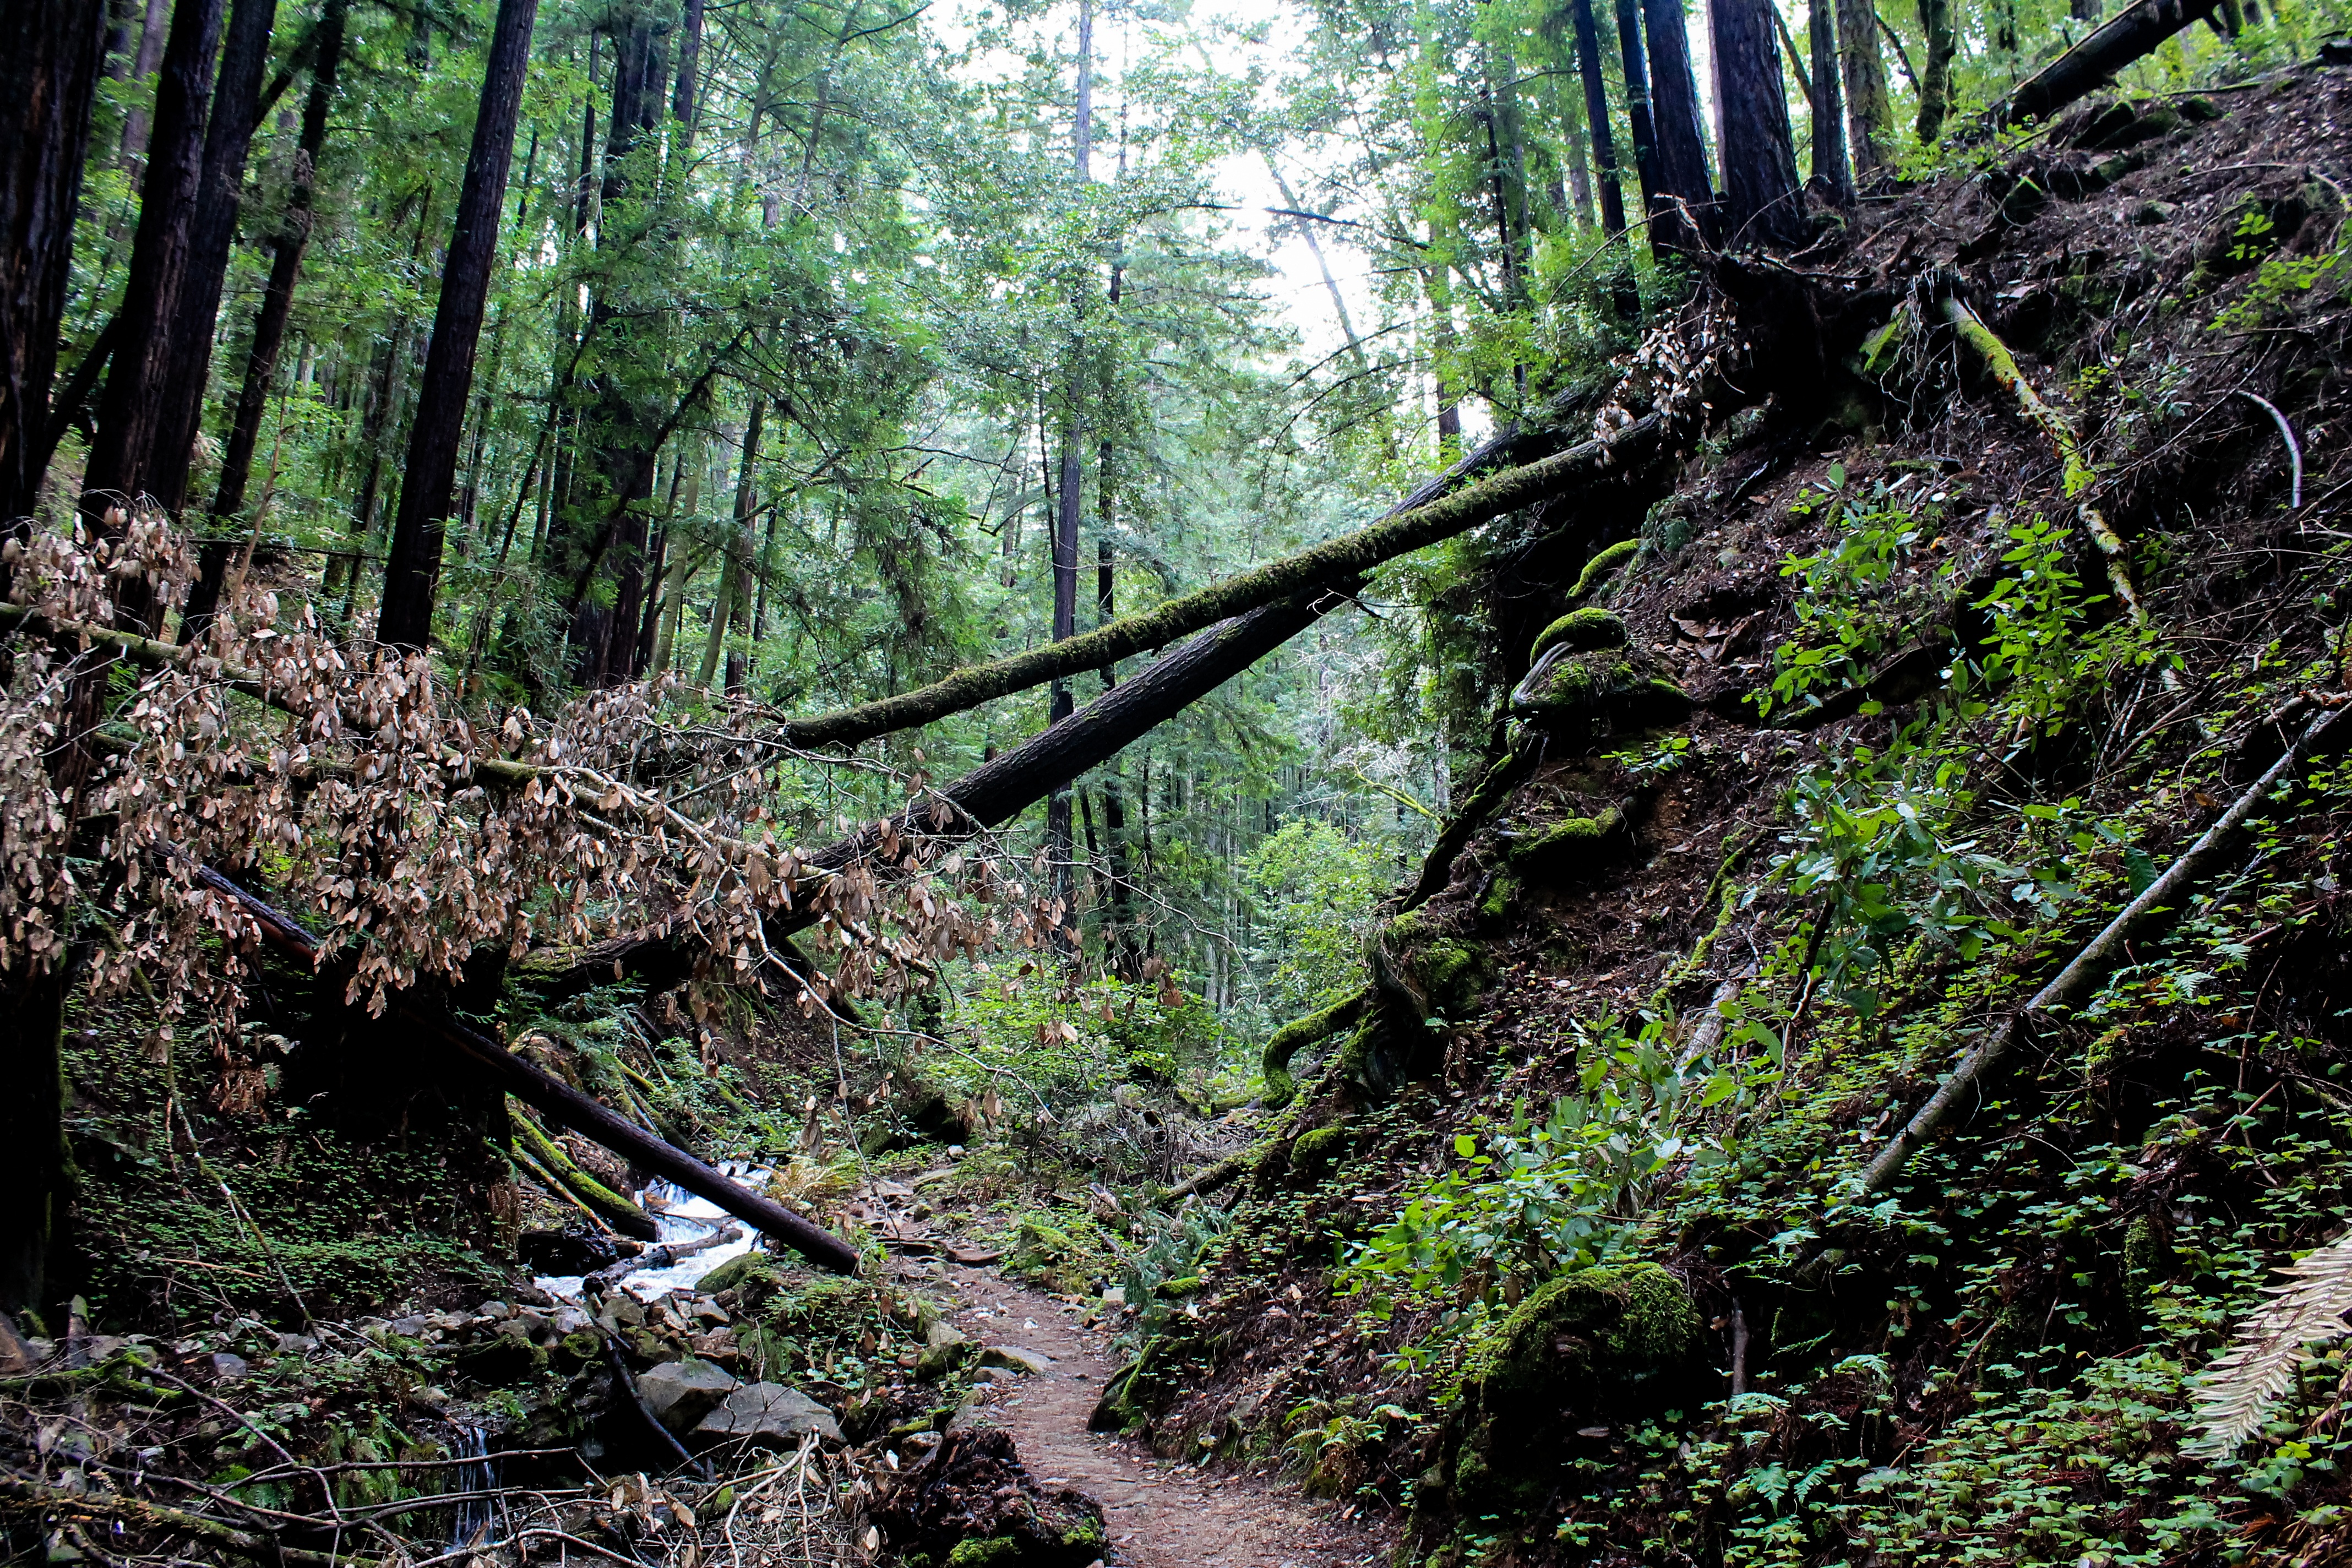
landscape, coast, tree, nature, forest, wilderness, branch, mountain, plant, sun, hiking, trail, sunlight, flower, trunk, valley, travel, pine, environment, stream, green, jungle, scenic, natural, autumn, park, scenery, usa, america, ancient, flora, california, redwood, outdoors, woods, national, vegetation, rainforest, tall, deciduous, ravine, giant, united, woodland, sequoia, habitat, ecosystem, states, biome, old growth forest, natural environment, geographical feature, woody plant, temperate broadleaf and mixed forest, temperate coniferous forest